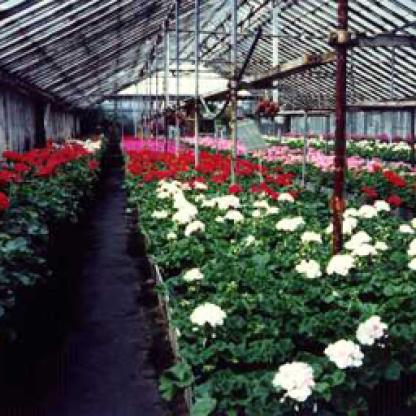
Scene: Indoor